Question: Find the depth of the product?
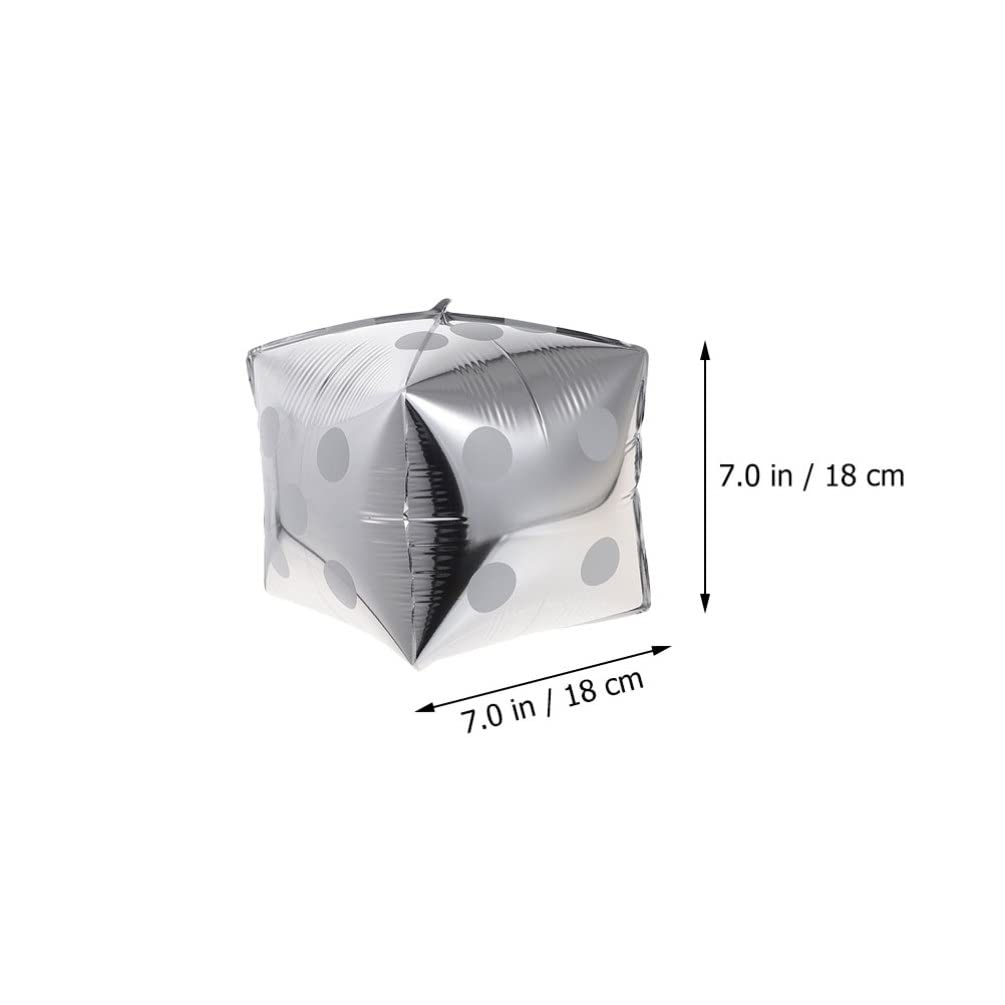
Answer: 7.0 inch